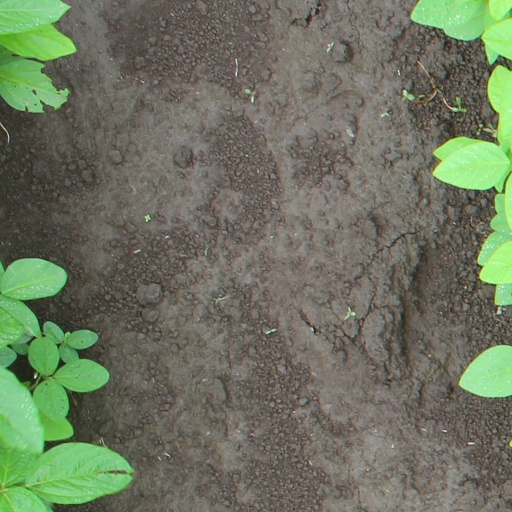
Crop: soybean